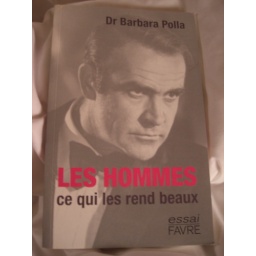
Big Sean! The book on the bedside table in our hotel.